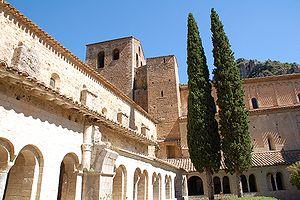
Saint-Guilhem-le-Désert ou Sant Guilhèm dau Desèrt en languedocien est une commune située dans le département de l'Hérault en Languedoc-Roussillon, région Occitanie, classée parmi « Les plus beaux villages de France ».